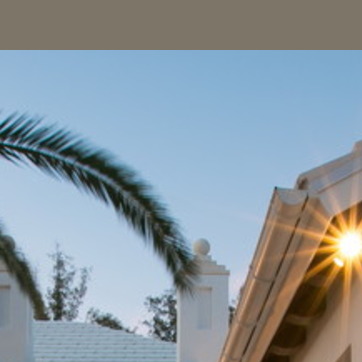
Material: sky